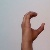
The image shows a hand gesture representing the letter 'C' in Indian Sign Language.